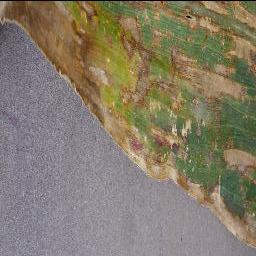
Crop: corn
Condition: (maize)_cercospora_spot_gray_spot